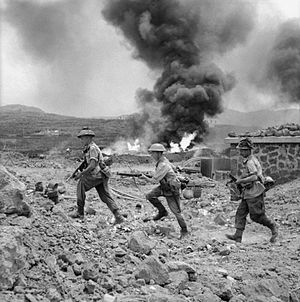
Operation Corkscrew
Britiske soldater på Pantelleria under Operation Corkscrew
Under 2. verdenskrig, var Operation Corkscrew de Allieredes invasion af den italienske ø Pantelleria den 10. juni 1943. Der havde allerede været en plan for at besætte øen i 1940, men blev skinlagt da Luftwaffe styrkede luftaktiviteten i området.